Mutts to You

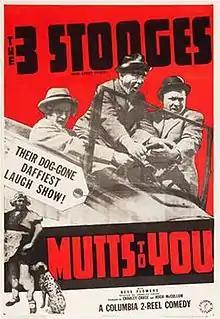

Mutts to You is a 1938 short subject directed by Charley Chase starring American slapstick comedy team The Three Stooges (Moe Howard, Larry Fine and Curly Howard). It is the 34th entry in the series released by Columbia Pictures starring the comedians, who released 190 shorts for the studio between 1934 and 1959.